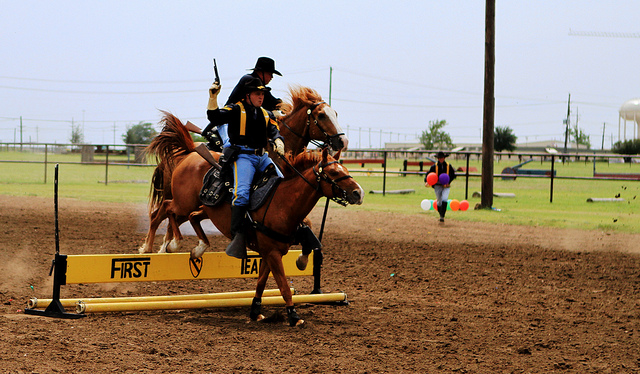
user: Given an image and a question. Answer the question in a short answer. Question: What are these horses jumping over? Short Answer:
assistant: hurdle